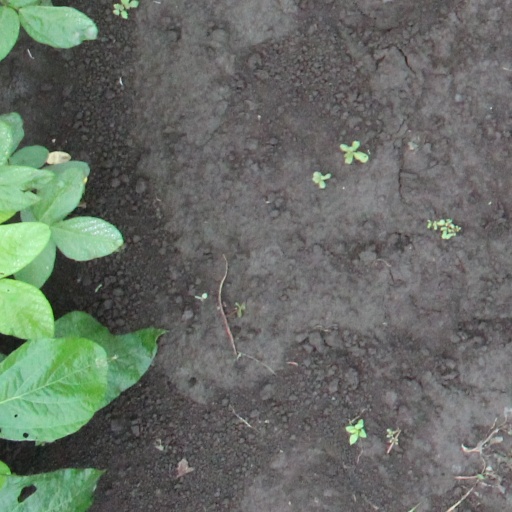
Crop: soybean